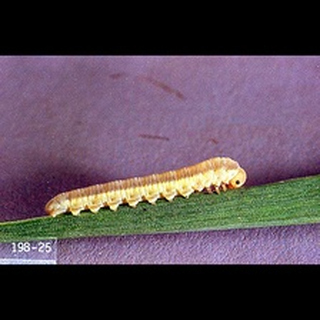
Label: wheat_stem_fly